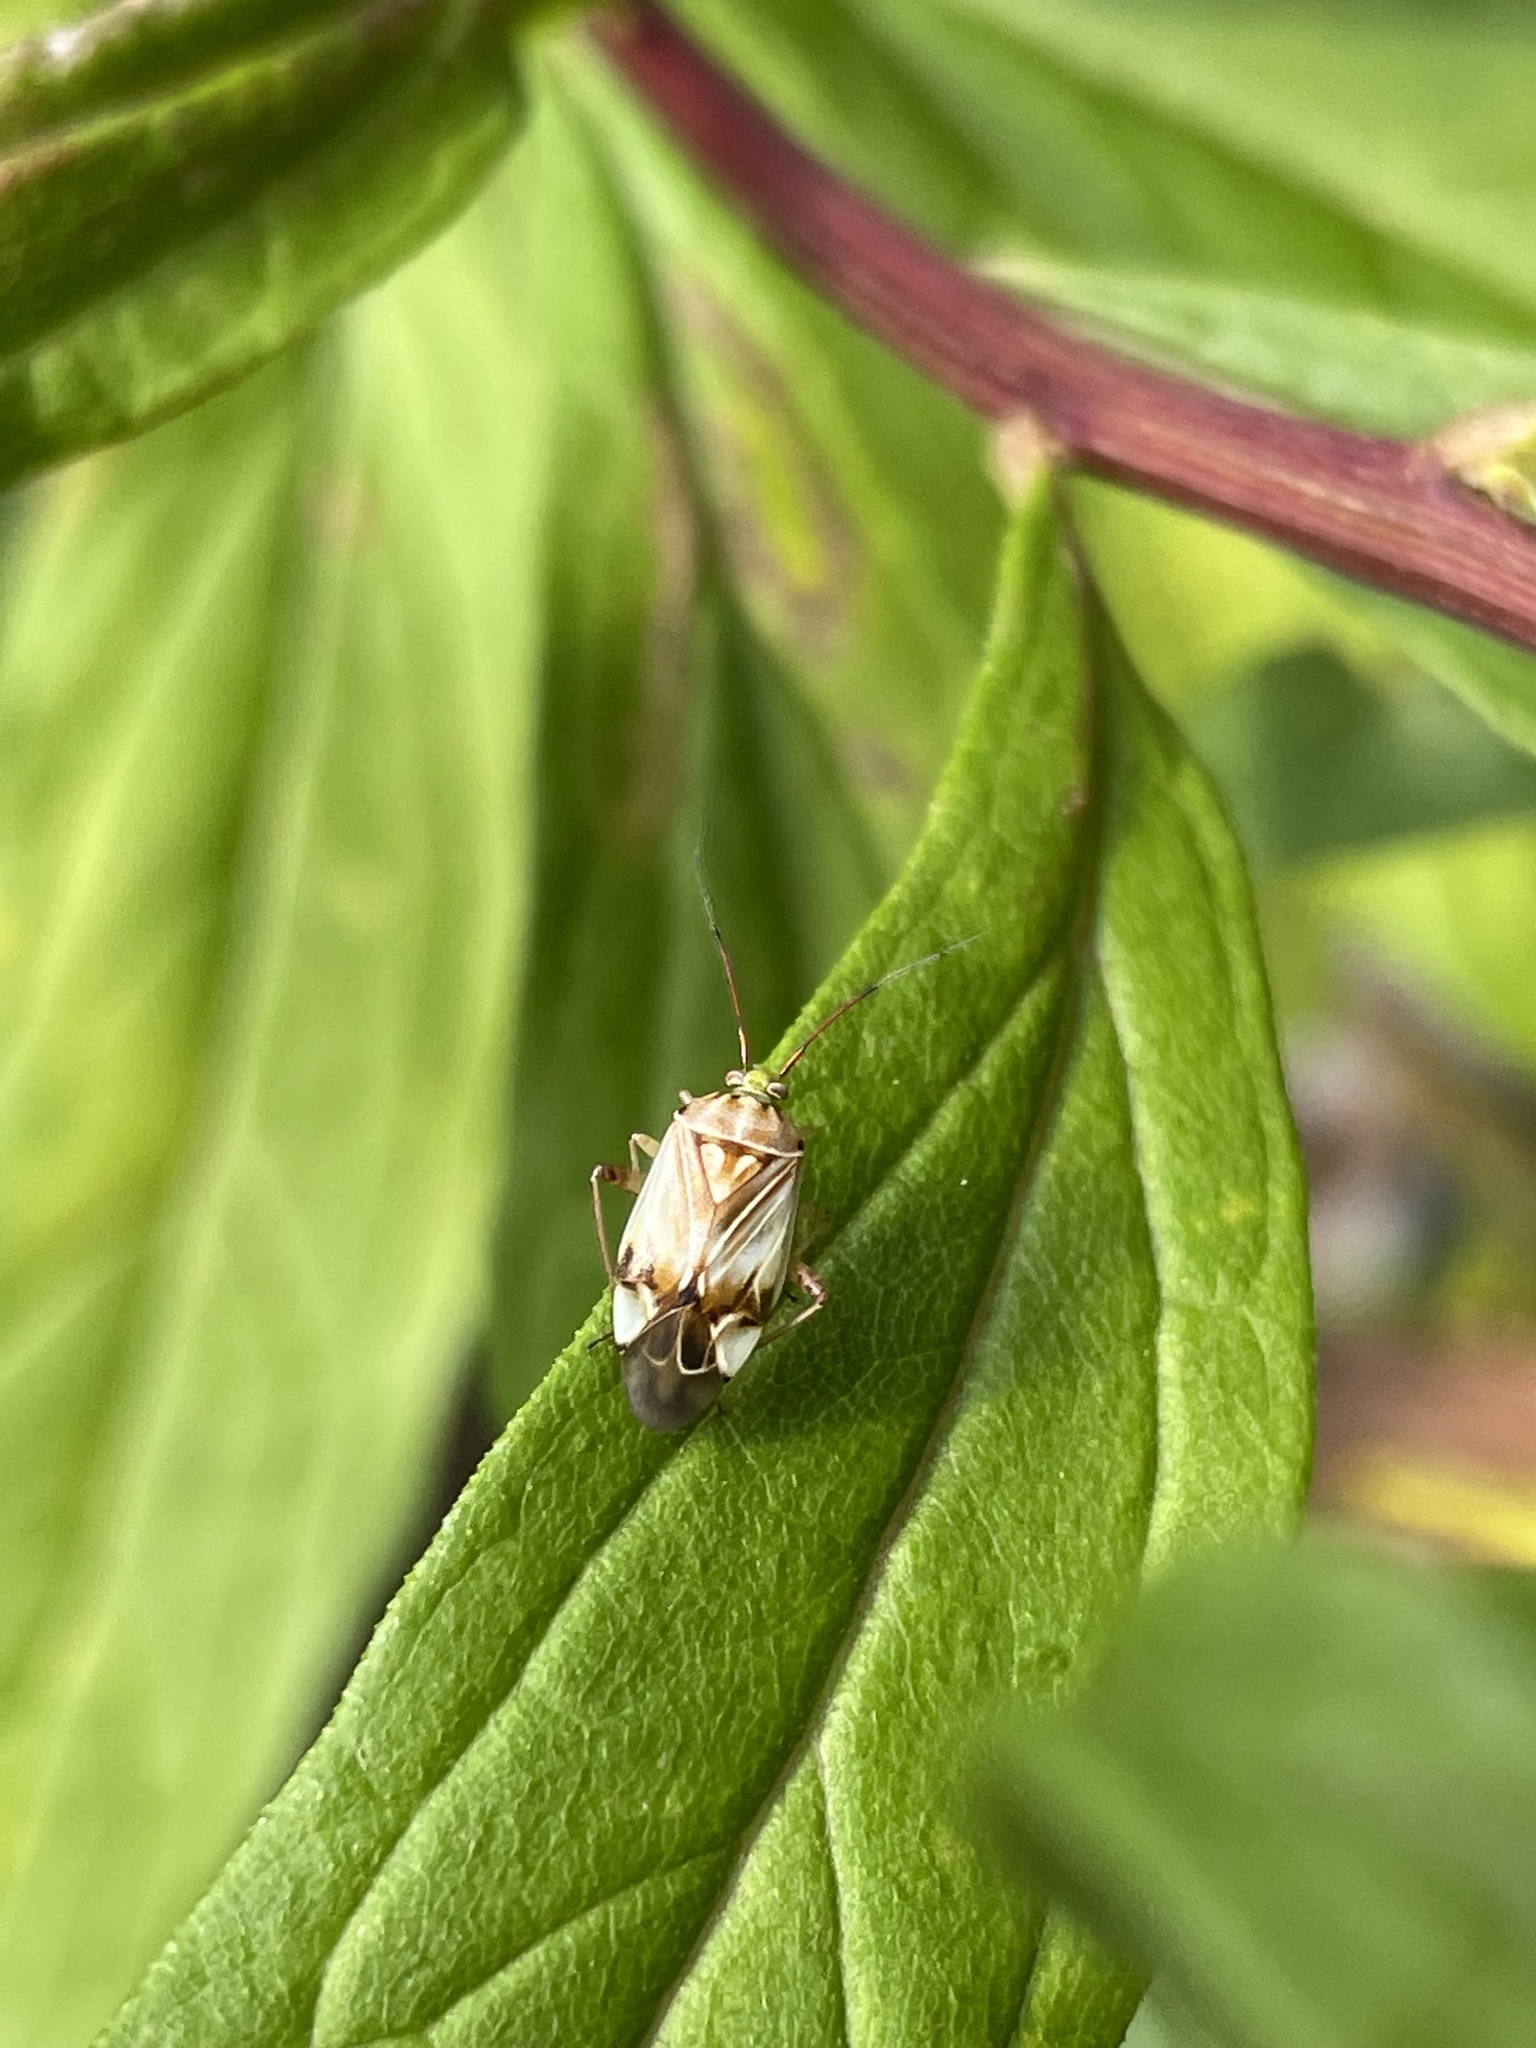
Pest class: lygus_bug